Hillsborough Stadium

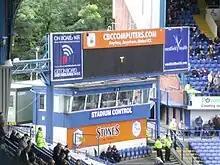
The Hillsborough scoreboard, showed displaying the "T-fault"

The stadium control area is in the southwest area of the ground, between the South and West stands. The most dominant feature is the video scoreboard. The current scoreboard was installed in May 2015 and replaced an older electronic dot-matrix style electronic scoreboard.